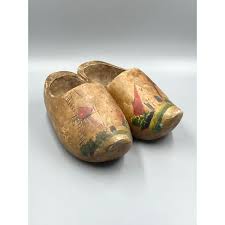
Label: Clog